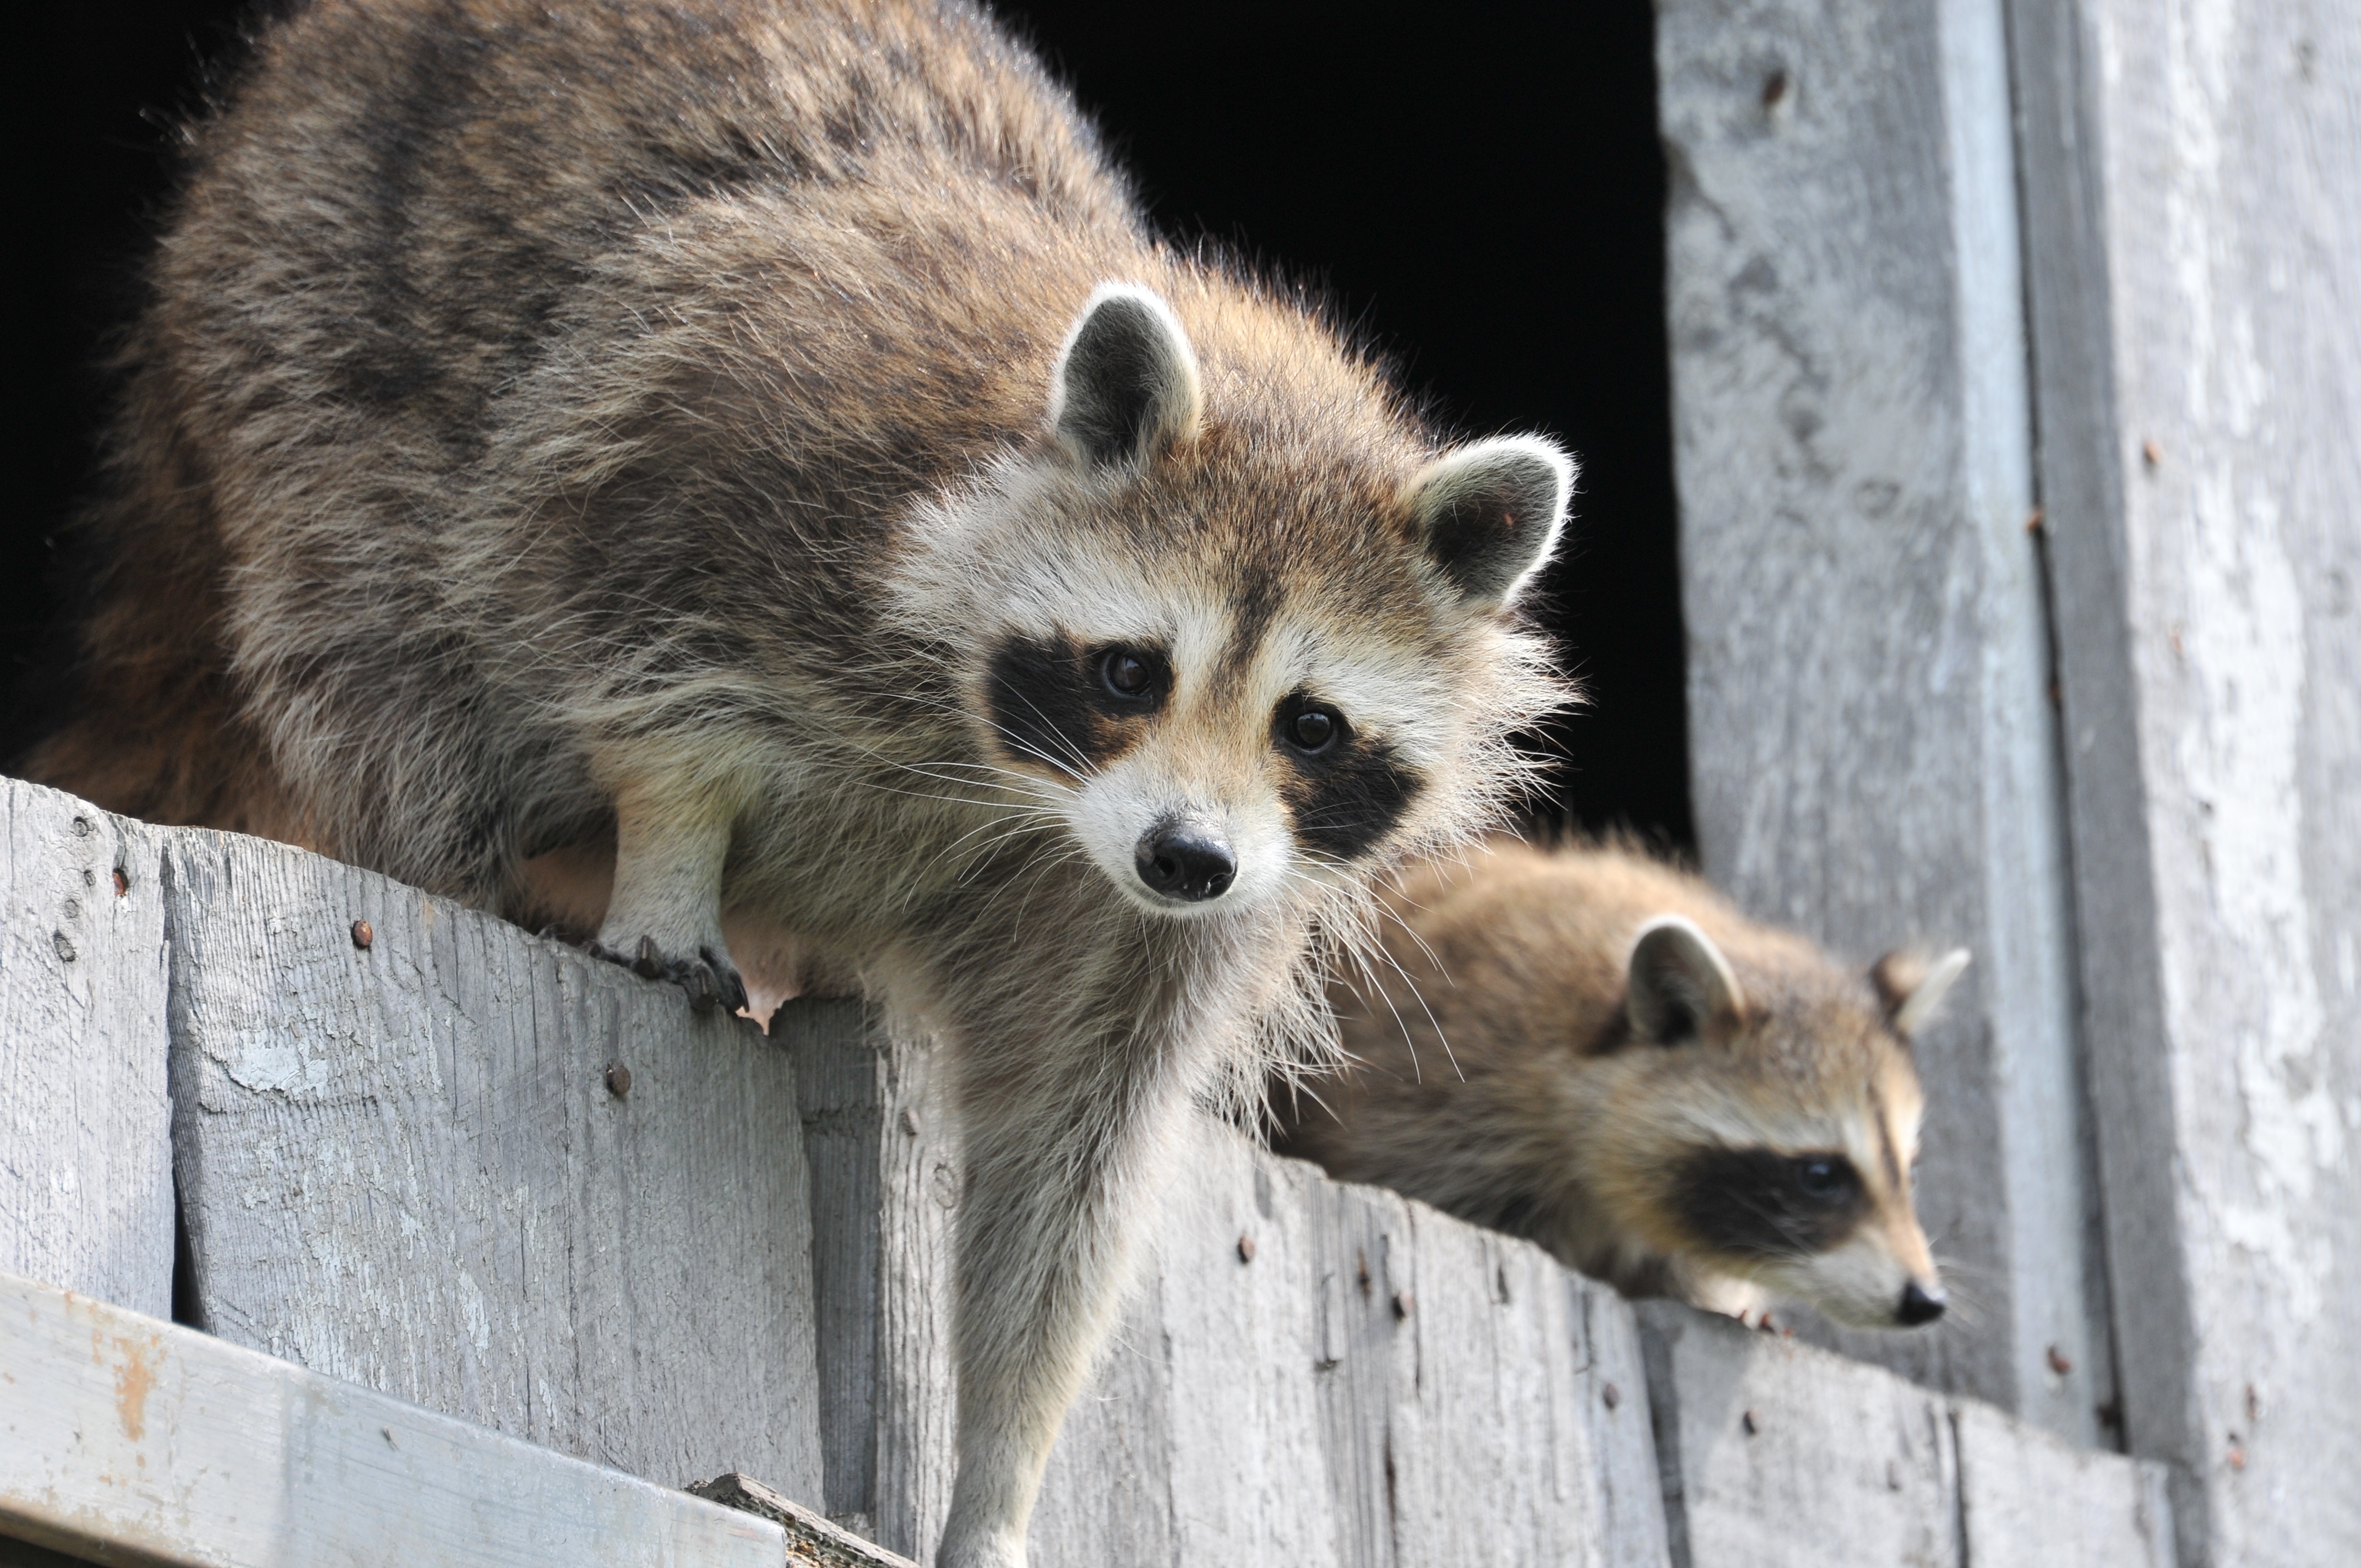
nature, animal, wildlife, wild, fur, mammal, fauna, whiskers, raccoon, vertebrate, funny, amusing, amazing, adorable, baby raccoon, procyon, procyonidae